CR Flamengo

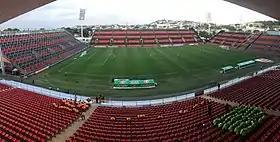
Ilha do Urubu

Since the early 1990s, surveys have shown that Flamengo is consistently the most supported club in Brazil with an estimated more than 40 million fans. In a 2019 survey, 20 percent of adult football fans in Brazil consider themselves supporters of Flamengo, with high levels of support in all states of the country, including the North and Northeast regions, in addition to Rio de Janeiro. Flamengo supporters are known as "Nação Rubro-Negra" (en: "Scarlet-Black Nation").